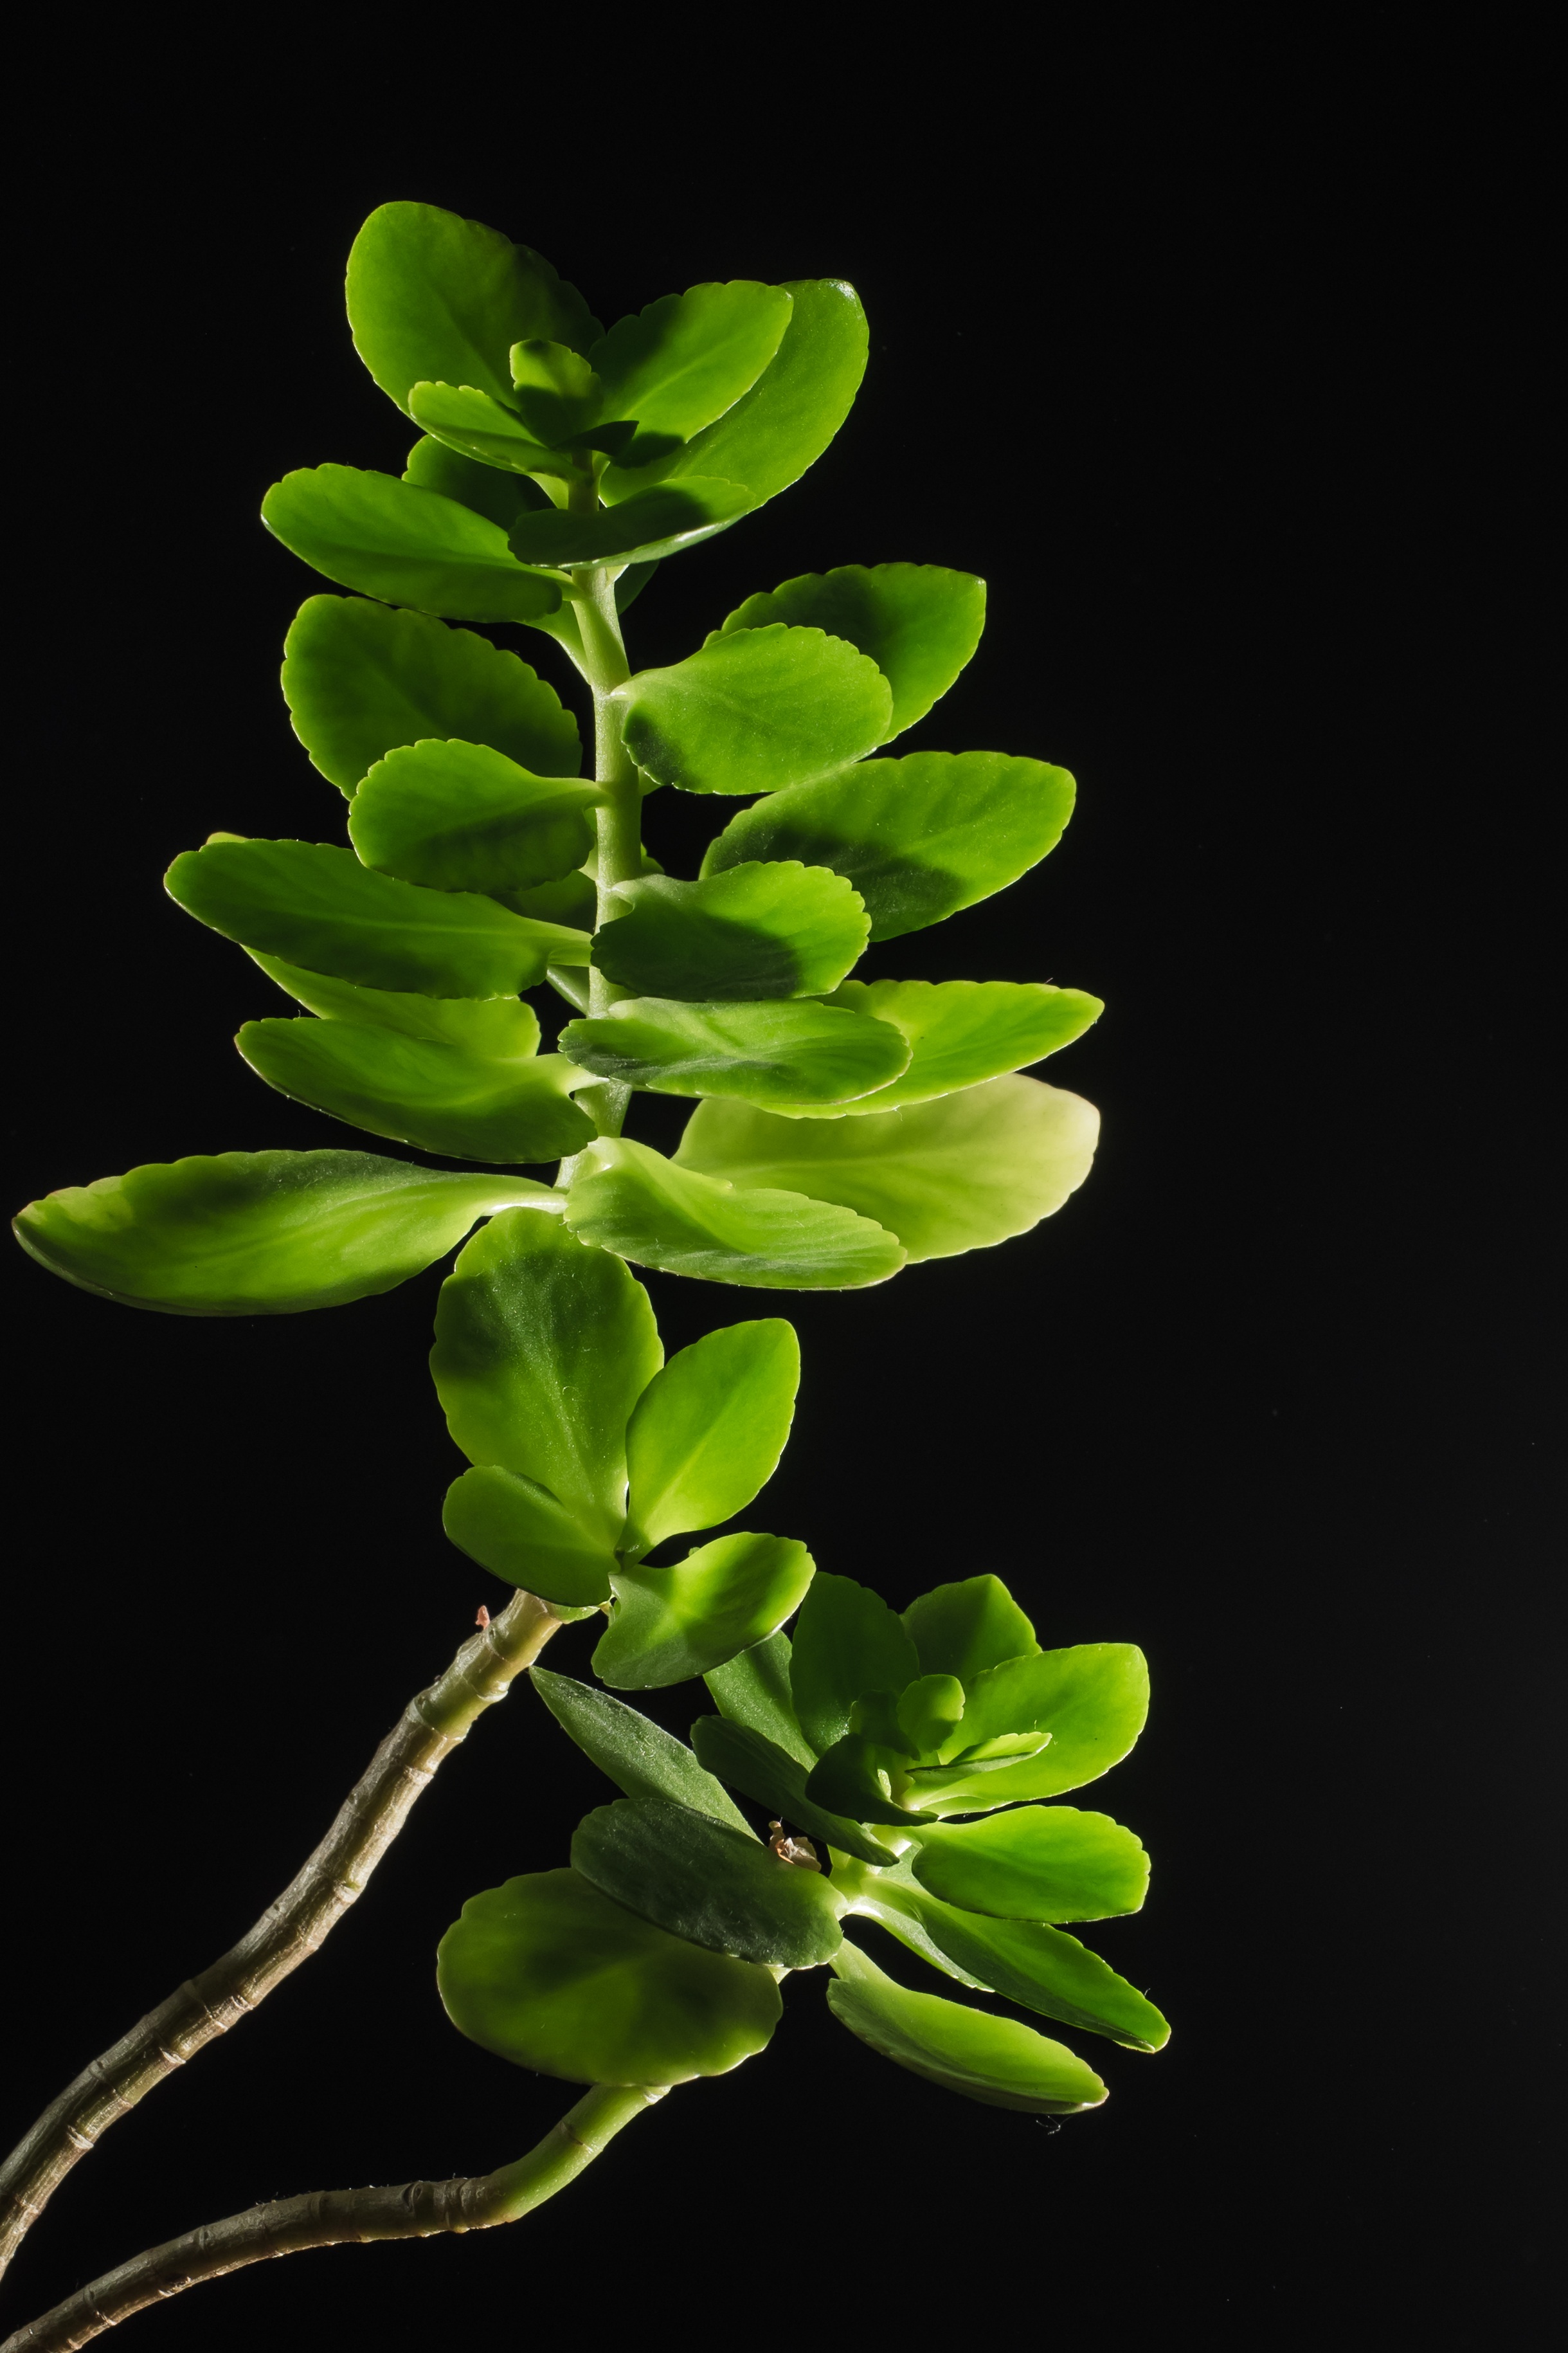
nature, branch, light, plant, leaf, flower, spring, green, studio, botany, black, lighting, flora, orchid, shrub, lilies, macro photography, flowering plant, plant stem, land plant, light setup